Jean de Vivonne

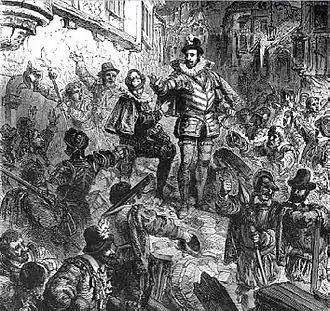
Duc de Guise on top the barricades in Paris during the "ligueur" uprising in the city

The following month after his establishment, in April, Pope Gregory XIII was succeeded in the Papal office by Pope Sixtus V. Sixtus endeavoured to establish himself independent of both French and Spanish influence. In his capacity as ambassador to Roma, Saint-Gouard frequently clashed with Sixtus. Despite their often tense relations, Sixtus appreciated Saint-Gouard's 'vigour and courage'. Saint-Gouard quickly succeeded in securing from him the re-establishment of an old etiquette that had been abolished by Gregory XIII. The ambassadors were to serve the Pope in the "séance en capelle". Saint-Gouard as French ambassador would enjoy the second most senior position in this ceremony, behind that of the Imperial ambassador and before that of the Spanish. Frustrated at this the Spanish ambassador the conde de Olivares (count of Olivares) refused to participate in the coronation ceremony on 1 May. He was also granted other symbolic honours as concerned courtly etiquette in Roma.